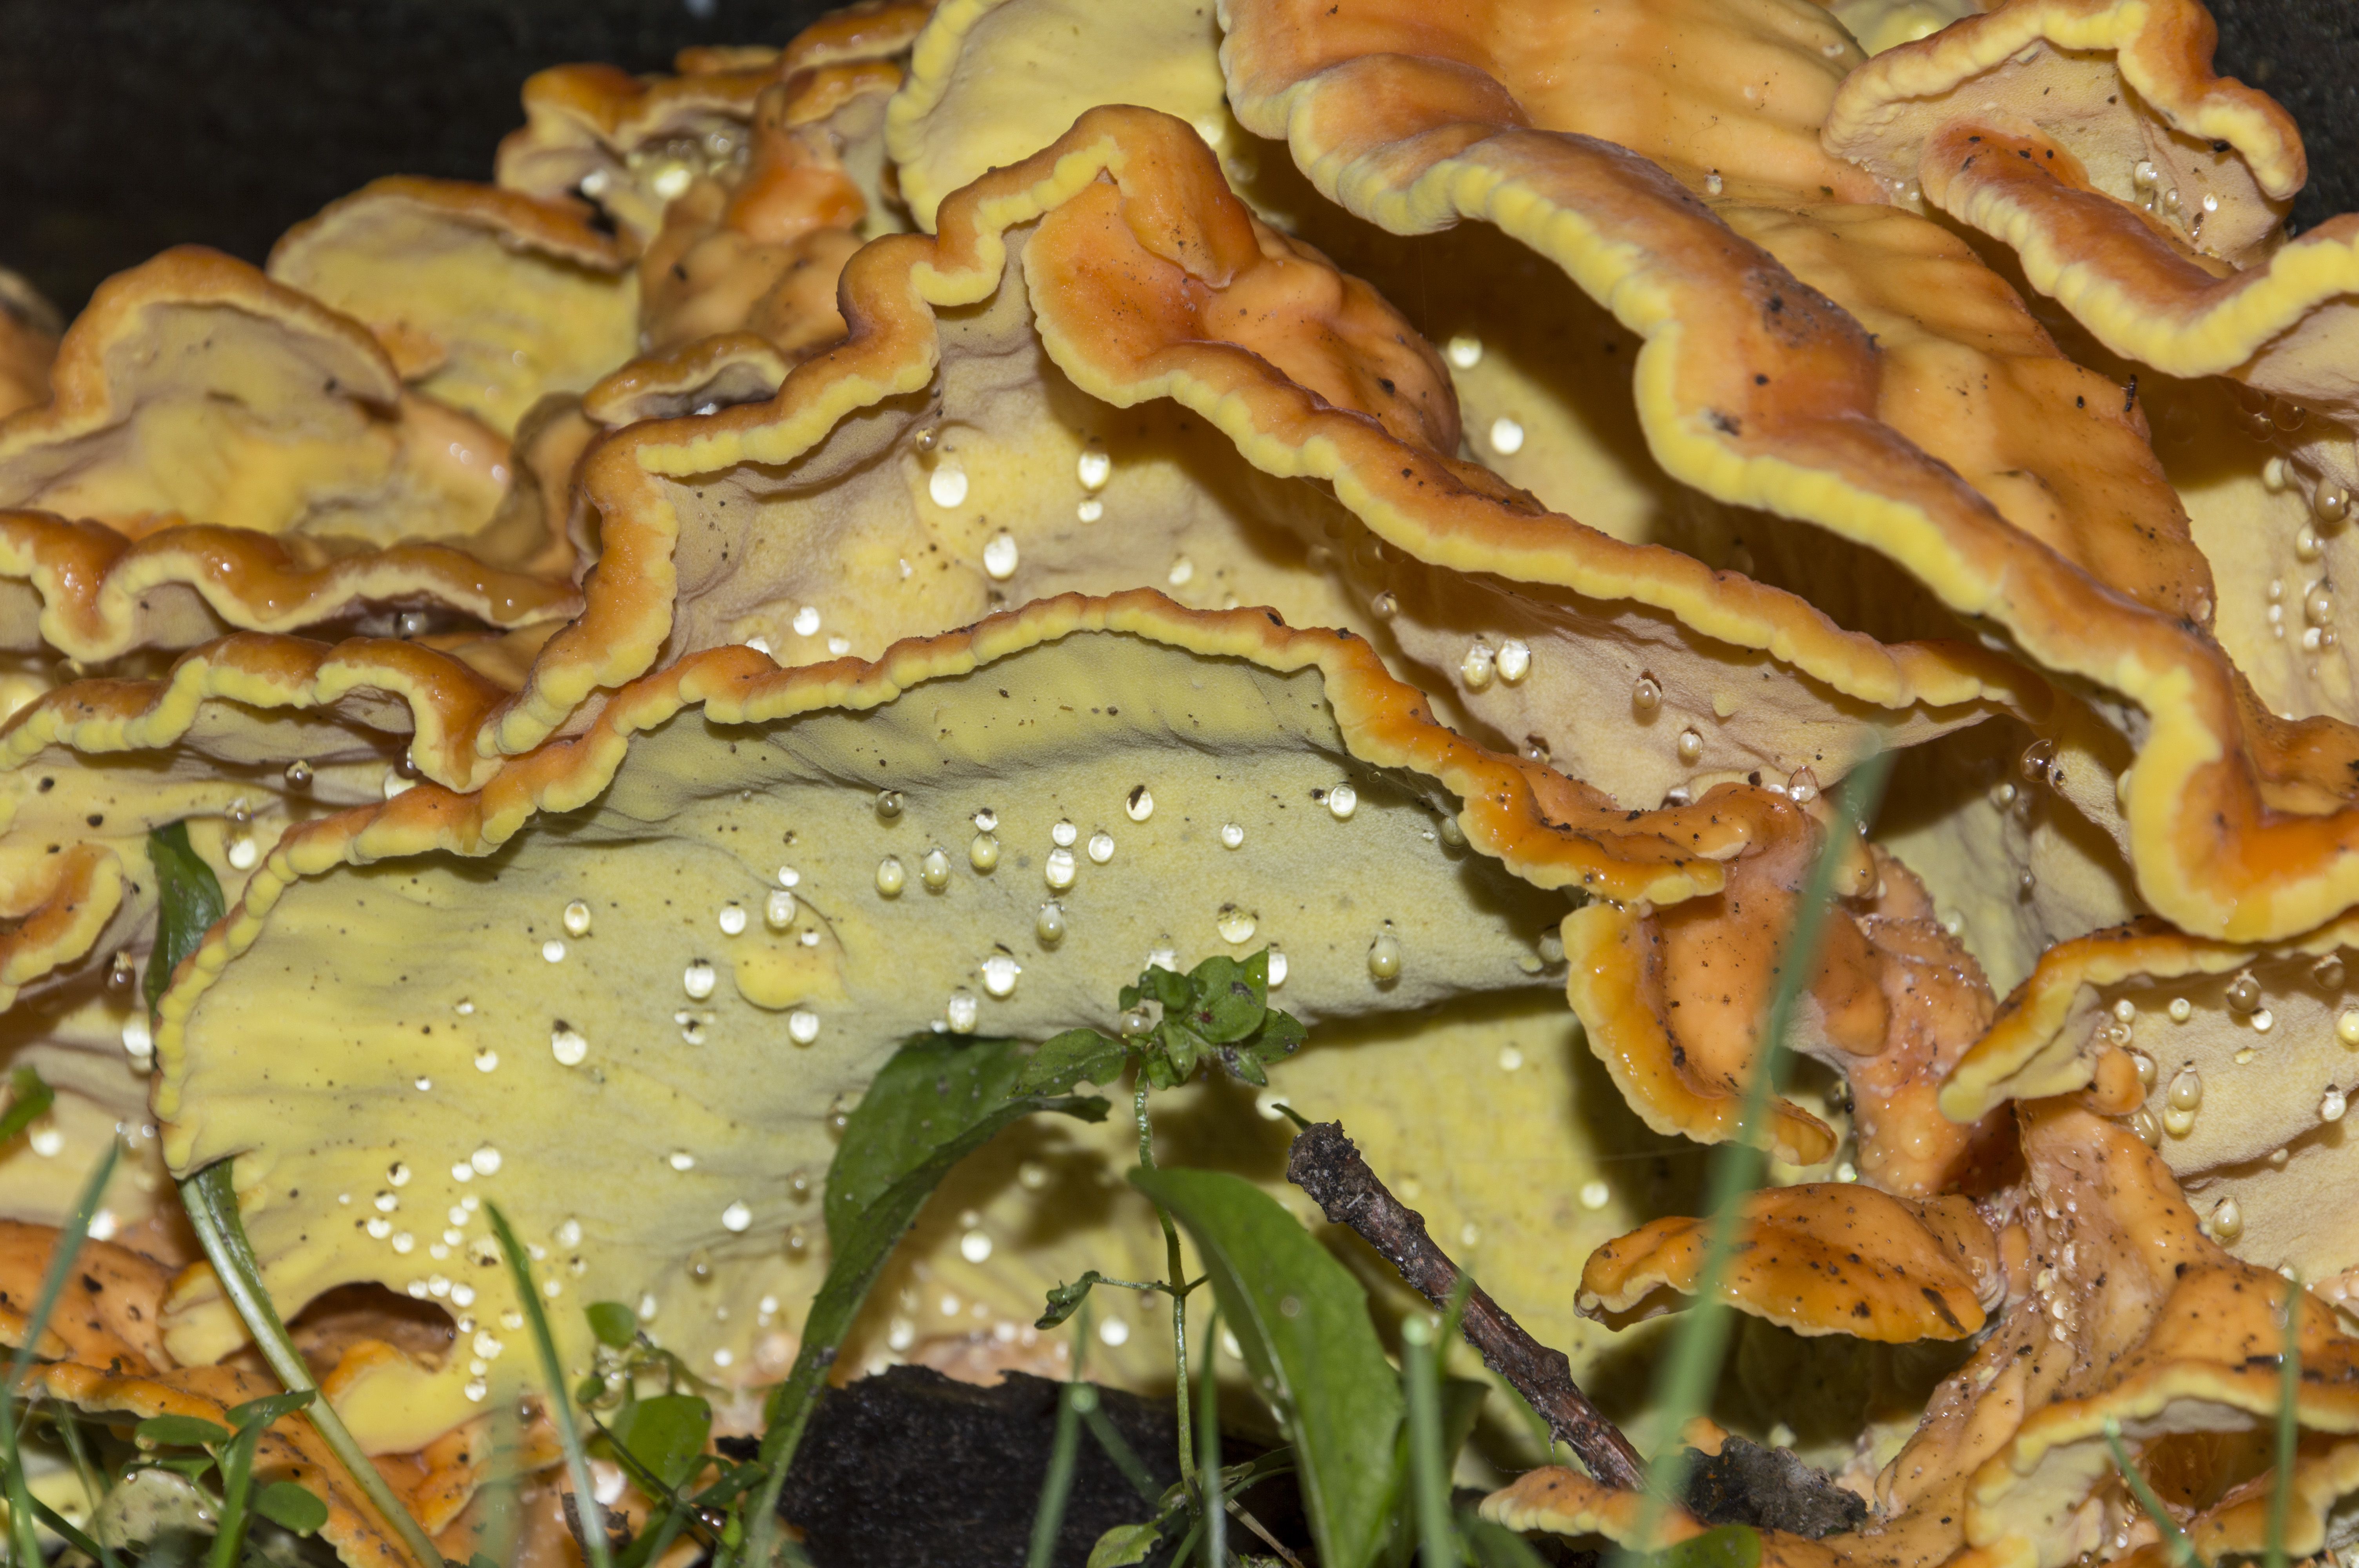
outdoor, drop, dew, plant, photography, texture, flower, photo, dish, food, mushroom, nikon, funghi, fungus, colour, holland, nederland, netherlands, dutch, outdoorphotography, picture, photograph, fotos, foto, fotografie, depthoffield, paulvandevelde, pdvandevelde, padagudaloma, natuurfotografie, naturephotographer, dordrecht, biesbosch, nederlandinfotos, dauw, merwelanden, druppel, pvdvfotografie, pdvandeveldedordrecht, nederlandsefotografie, dutchphotogaraphy, totallydutch, fotografienederland, hollandsefotografie, fotografieholland, paddenstoel, zwam, medicinal mushroom